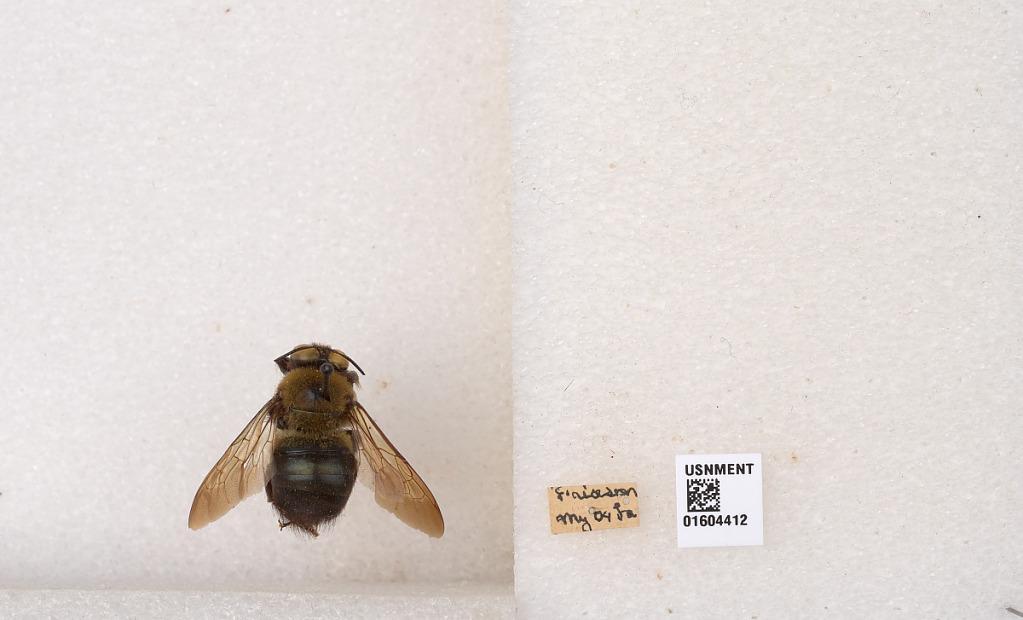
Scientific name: Xylocopa (Xylocopoides) virginica virginica (Linnaeus)
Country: United States
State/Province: Louisiana
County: De Soto
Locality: Frierson
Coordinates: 32.2518, -93.6899